Arrow (missile family)

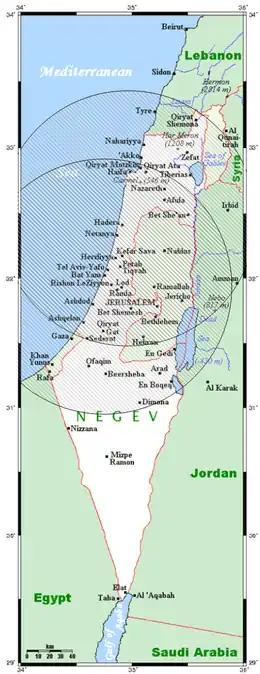
Coverage of Israel provided by two Arrow 2 batteries, derived from their published locations (Palmachim, Ein Shemer) and range (90–100 km).

Israel initially produced the Arrow system domestically, but on February 11, 2003, IAI and Boeing signed an agreement, valued at over $25 million for fiscal years 2003–2004, to establish production facilities for the manufacture of components for the Arrow missile in the United States. In March 2004, IAI awarded a $78 million production contract to Boeing; the total contract value could exceed $225 million through the second quarter of 2008. As a result of successful implementation of this contract Boeing is responsible for production of about 35 percent of Arrow missile components, including the electronics section, booster motor case and missile canister, at its Huntsville, Alabama, facilities. IAI, the prime contractor of the Arrow system, is responsible for integration and the final assembly of the Arrow missile in Israel. Boeing also coordinates the production of Arrow missile components manufactured by more than 150 American companies located in over 25 states. Boeing delivered its first Arrow 2 interceptor to Israel in 2005. Co-produced interceptors have been tested since February 12, 2007. Final deliveries to the Israel Air Force were planned by the end of 2010.